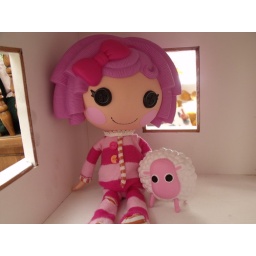
Krosby loves to put Pillow Featherbed in her doll house but the poor girl dosent fit so well.